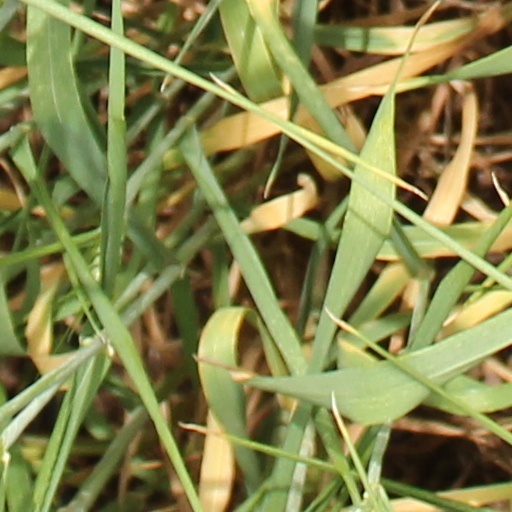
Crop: wheat